Operation Grandslam

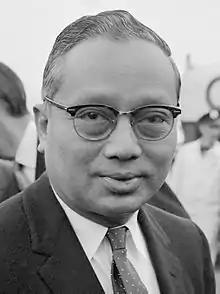
UN Secretary-General Thant

In August 1962 Thant proposed a "Plan for National Reconciliation" by which Katanga would rejoin a federalised Congo. Adoula and Tshombe both accepted the proposal. Thant was wary of Tshombe's delaying tactics and applied increasing political pressure on the Katangese government to abide by the plan's timetable. Belgian support for Katanga waned as the secession dragged on and the possibility of conflict increased, jeopardising investors' mining interests.